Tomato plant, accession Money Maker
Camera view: bottom (45 deg); turntable rotation: 180 degrees
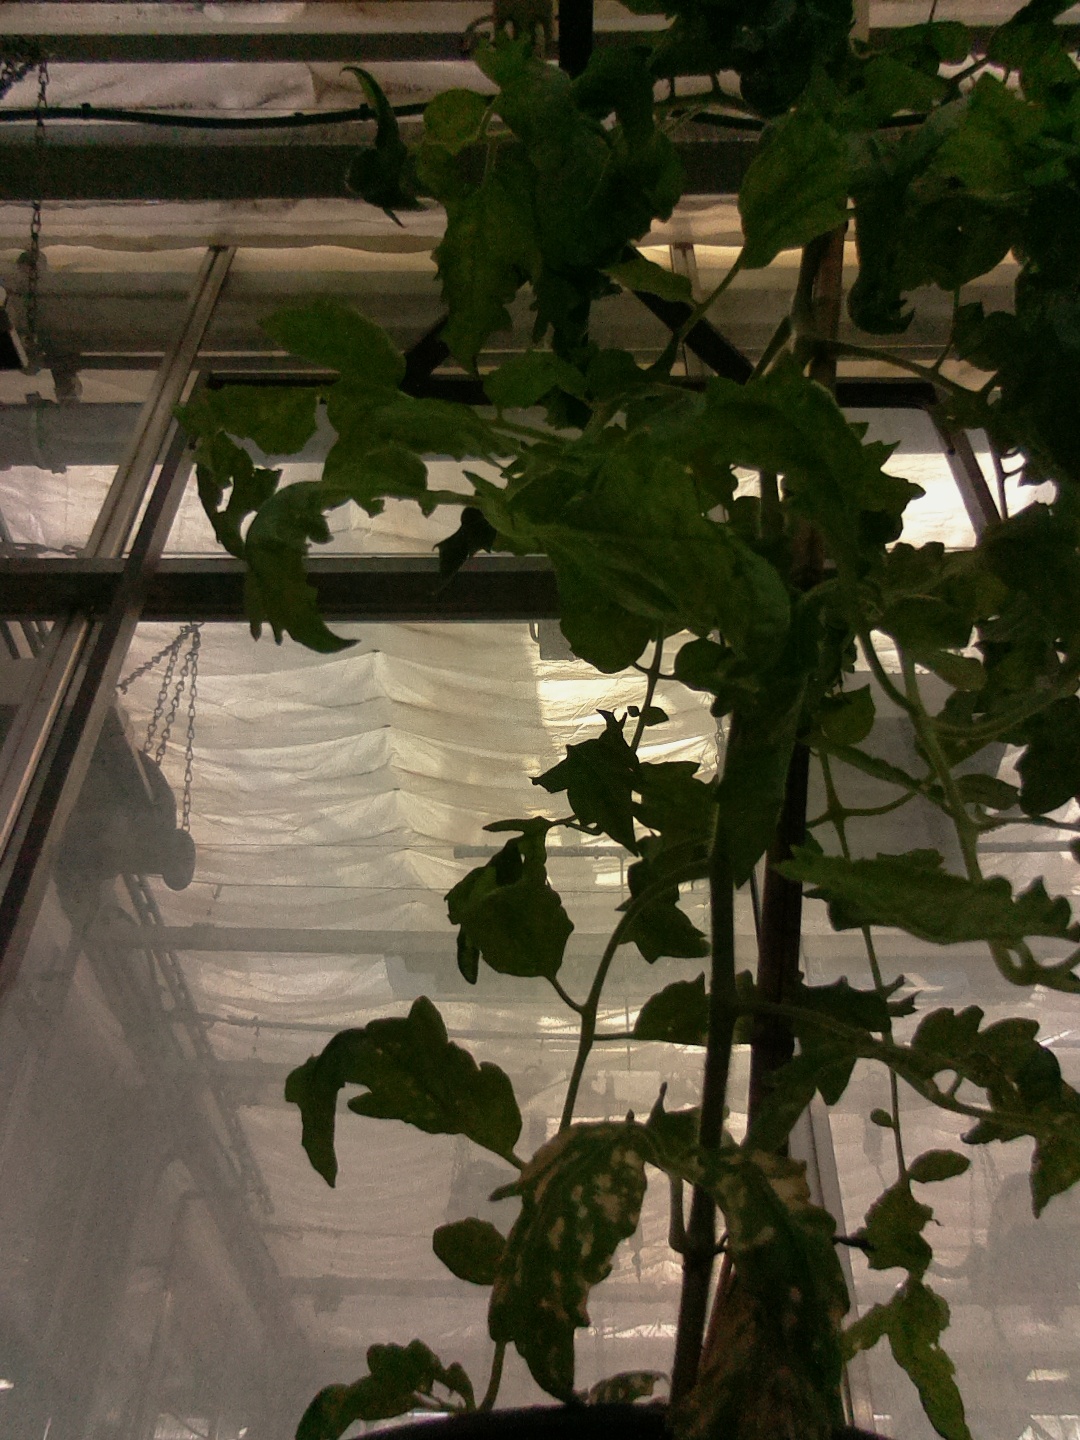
BBCH growth stage 61: 10%-20% of flowers open